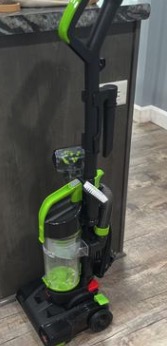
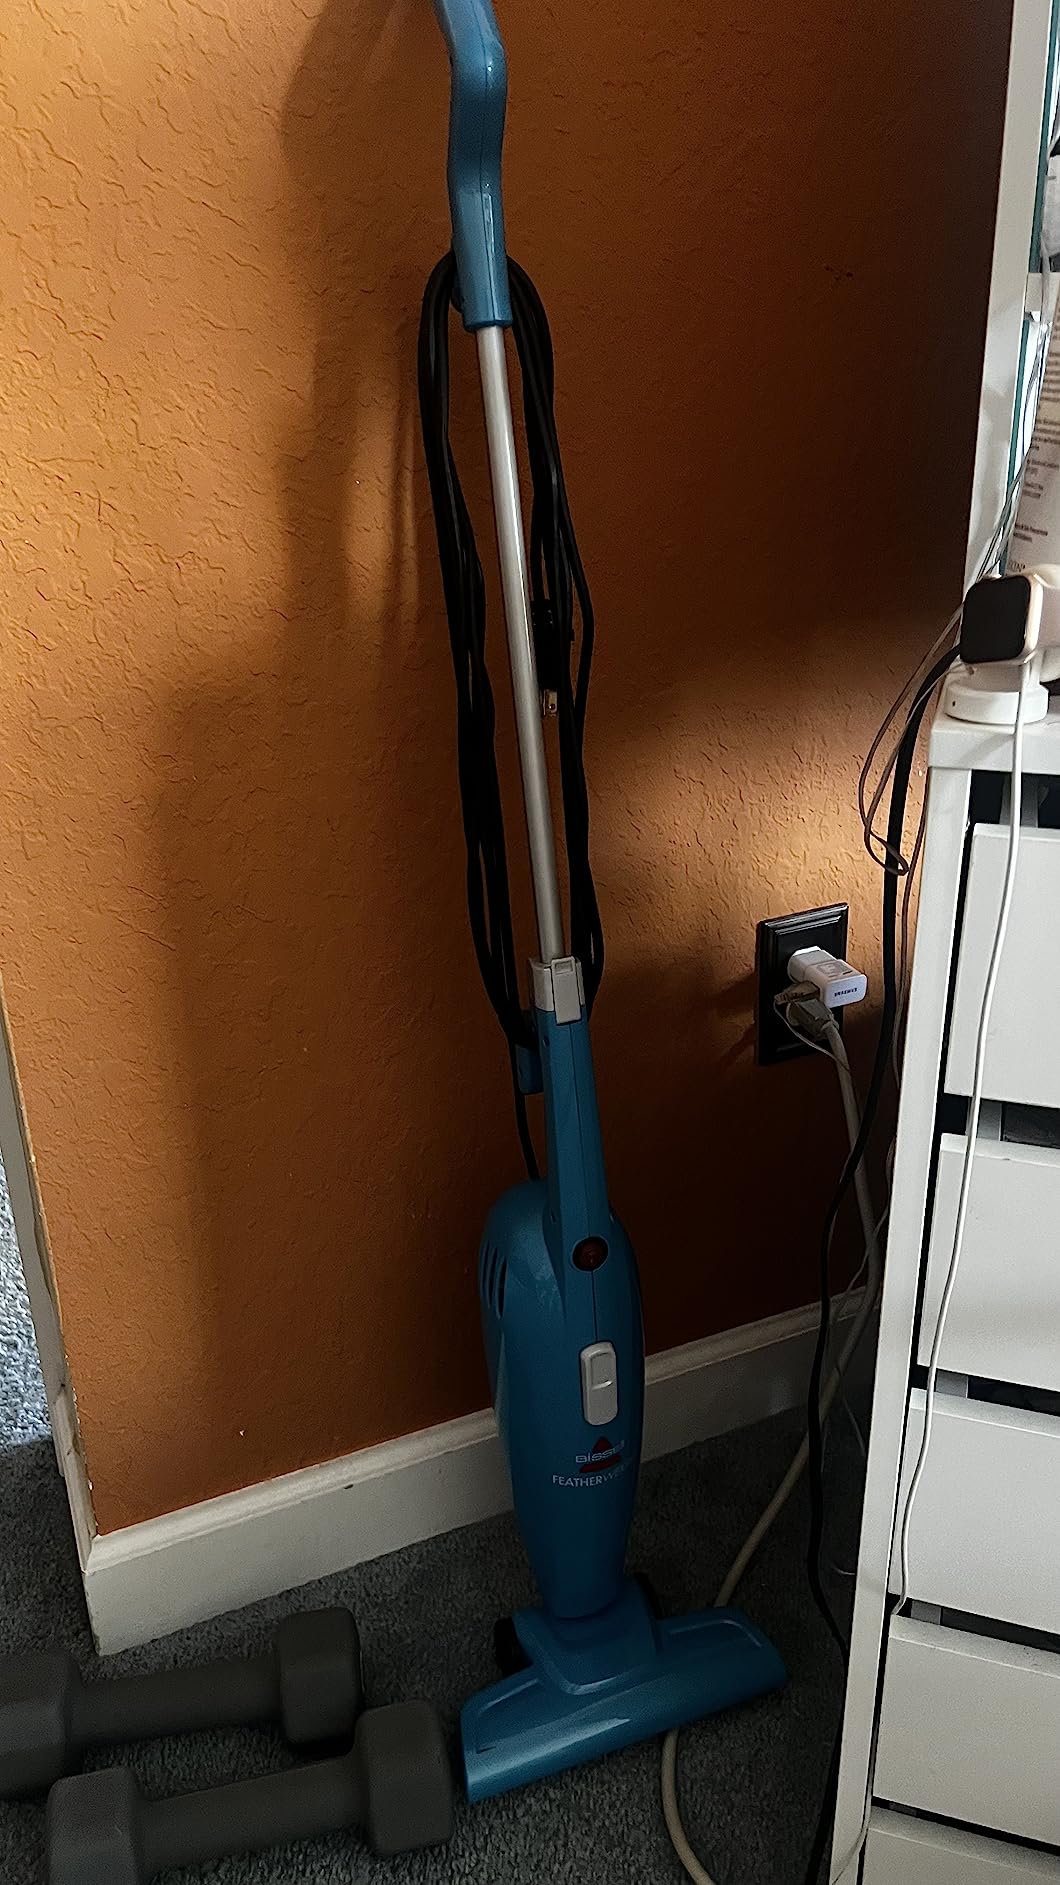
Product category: items_vacuum
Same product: no